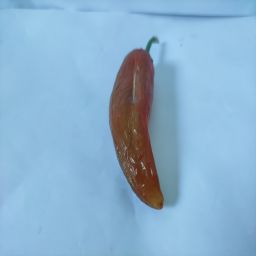
Crop: New Mexico Green Chile
Quality: Old